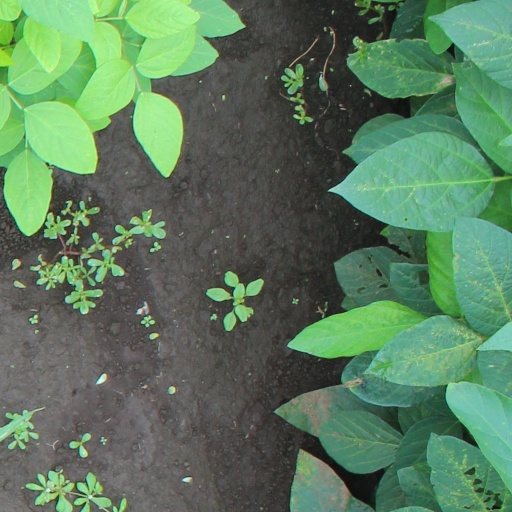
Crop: soybean